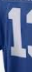
Number: 1